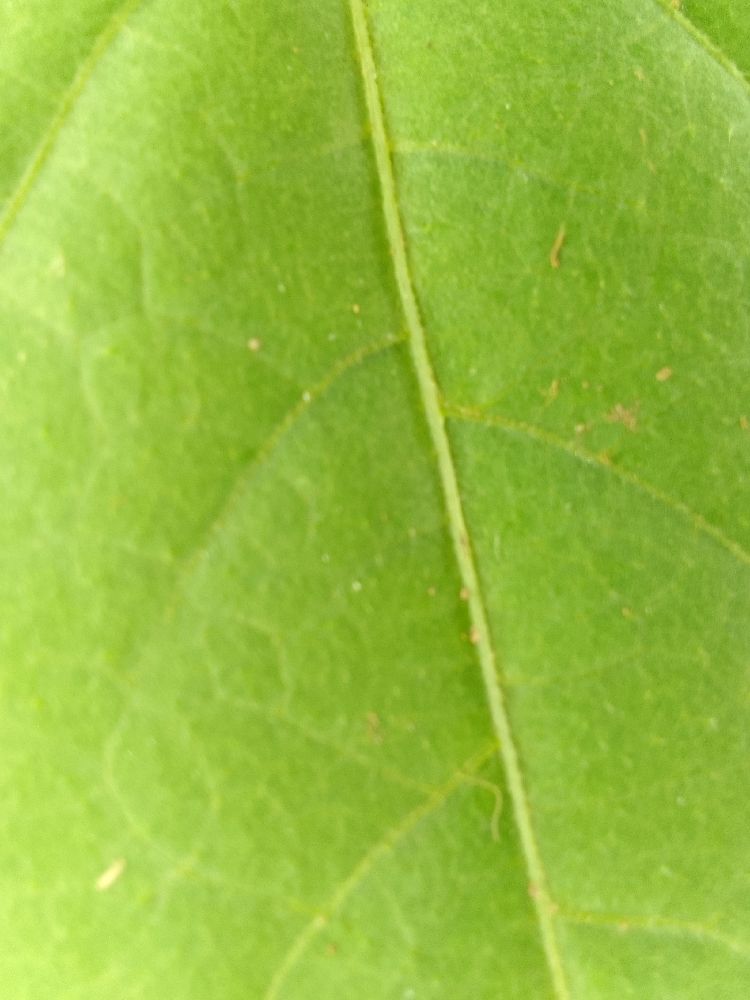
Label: healthy